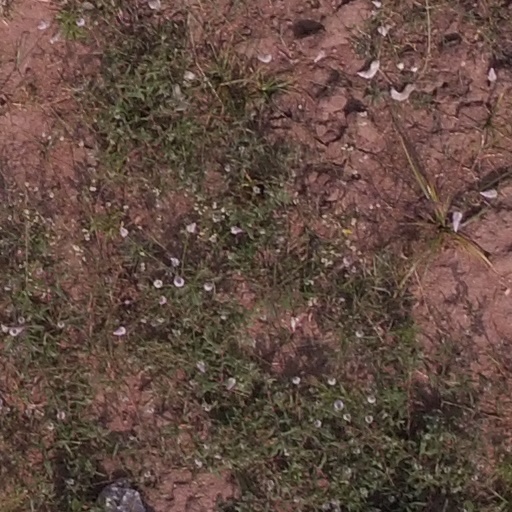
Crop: maize; corn